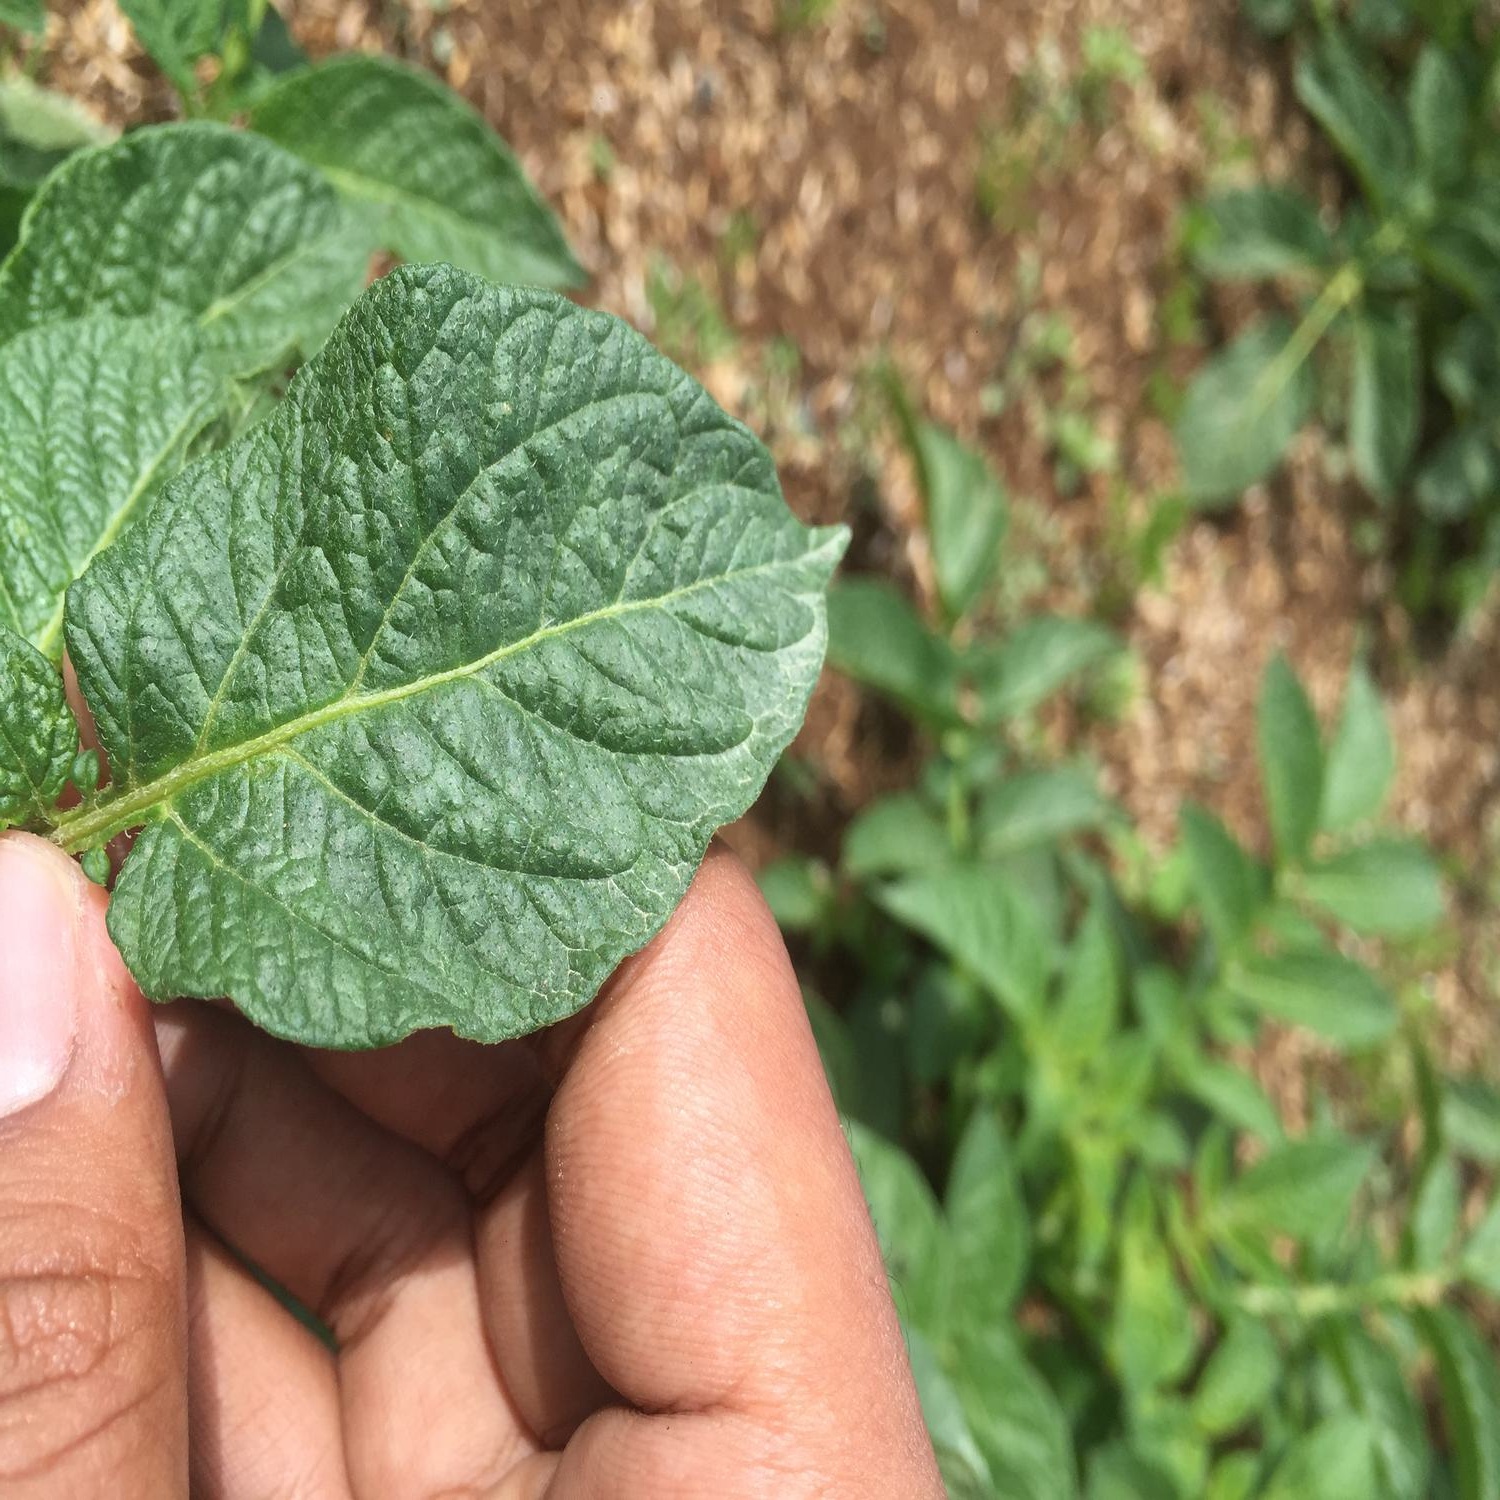
Etiqueta: Virus